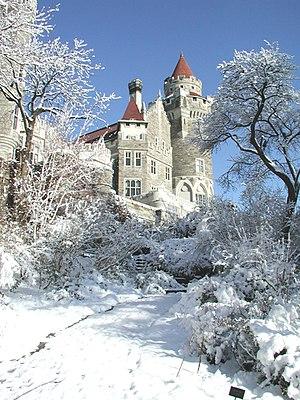
Casa Loma en hiver, 1 Terrasse Austin, Toronto, Ontario, Canada.